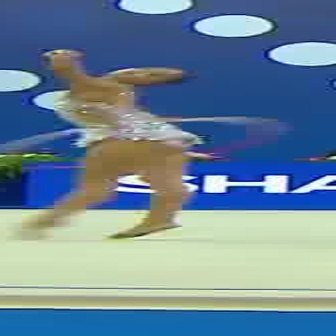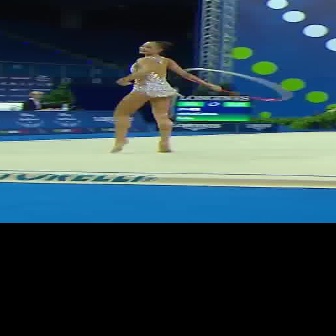
  Please identify the target specified by the bounding box [9,44,201,236] in the first image and locate it in the second image. Return the coordinates in [x_min,y_min,x_max,y_max] format.
Answer: [107,39,220,153]